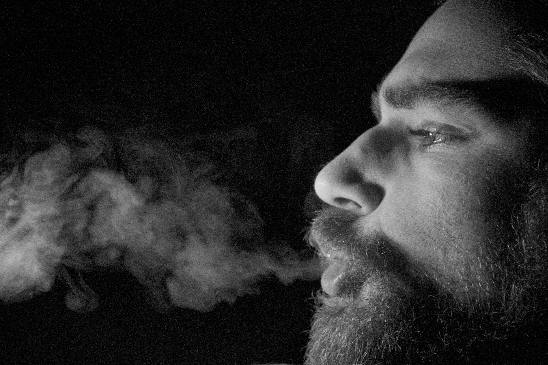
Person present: Yes